Thiruvananthapuram Zoo

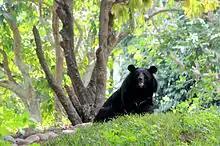
Asian black bear in the zoo

The Thiruvananthapuram Zoo is home to 82 species from around the world. Indigenous species at the zoo include lion-tailed macaque, Nilgiri langur, Indian rhinoceros, Asiatic lion, royal Bengal tiger, white tiger and leopard, as well as nine Asian elephants (as of 31 March 2009). Soon in 2020, animals from Africa include giraffes, hippos, zebras, and Cape buffalos.